Sports in Japan

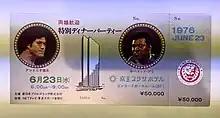
Muhammad Ali vs. Antonio Inoki, New Japan Pro-Wrestling Ticket

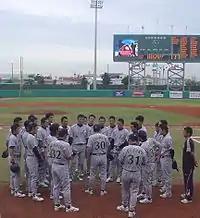
The Japan national baseball team huddles around their manager after losing to Cuba in the 2006 Intercontinental Cup.

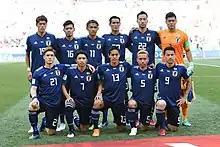
Japan national football team

Mixed martial arts (MMA) has been the most popular combat sport in Japan since the 1970s, and the country is considered a world power. The first example of this sport in Japan was the historic fight between Japanese fighter Antonio Inoki and American boxer Muhammad Ali. The classic match between a professional boxer and a professional wrestler turned sour when each refused to engage in the other's fighting style, and after a 15-round stalemate the match was declared a draw.